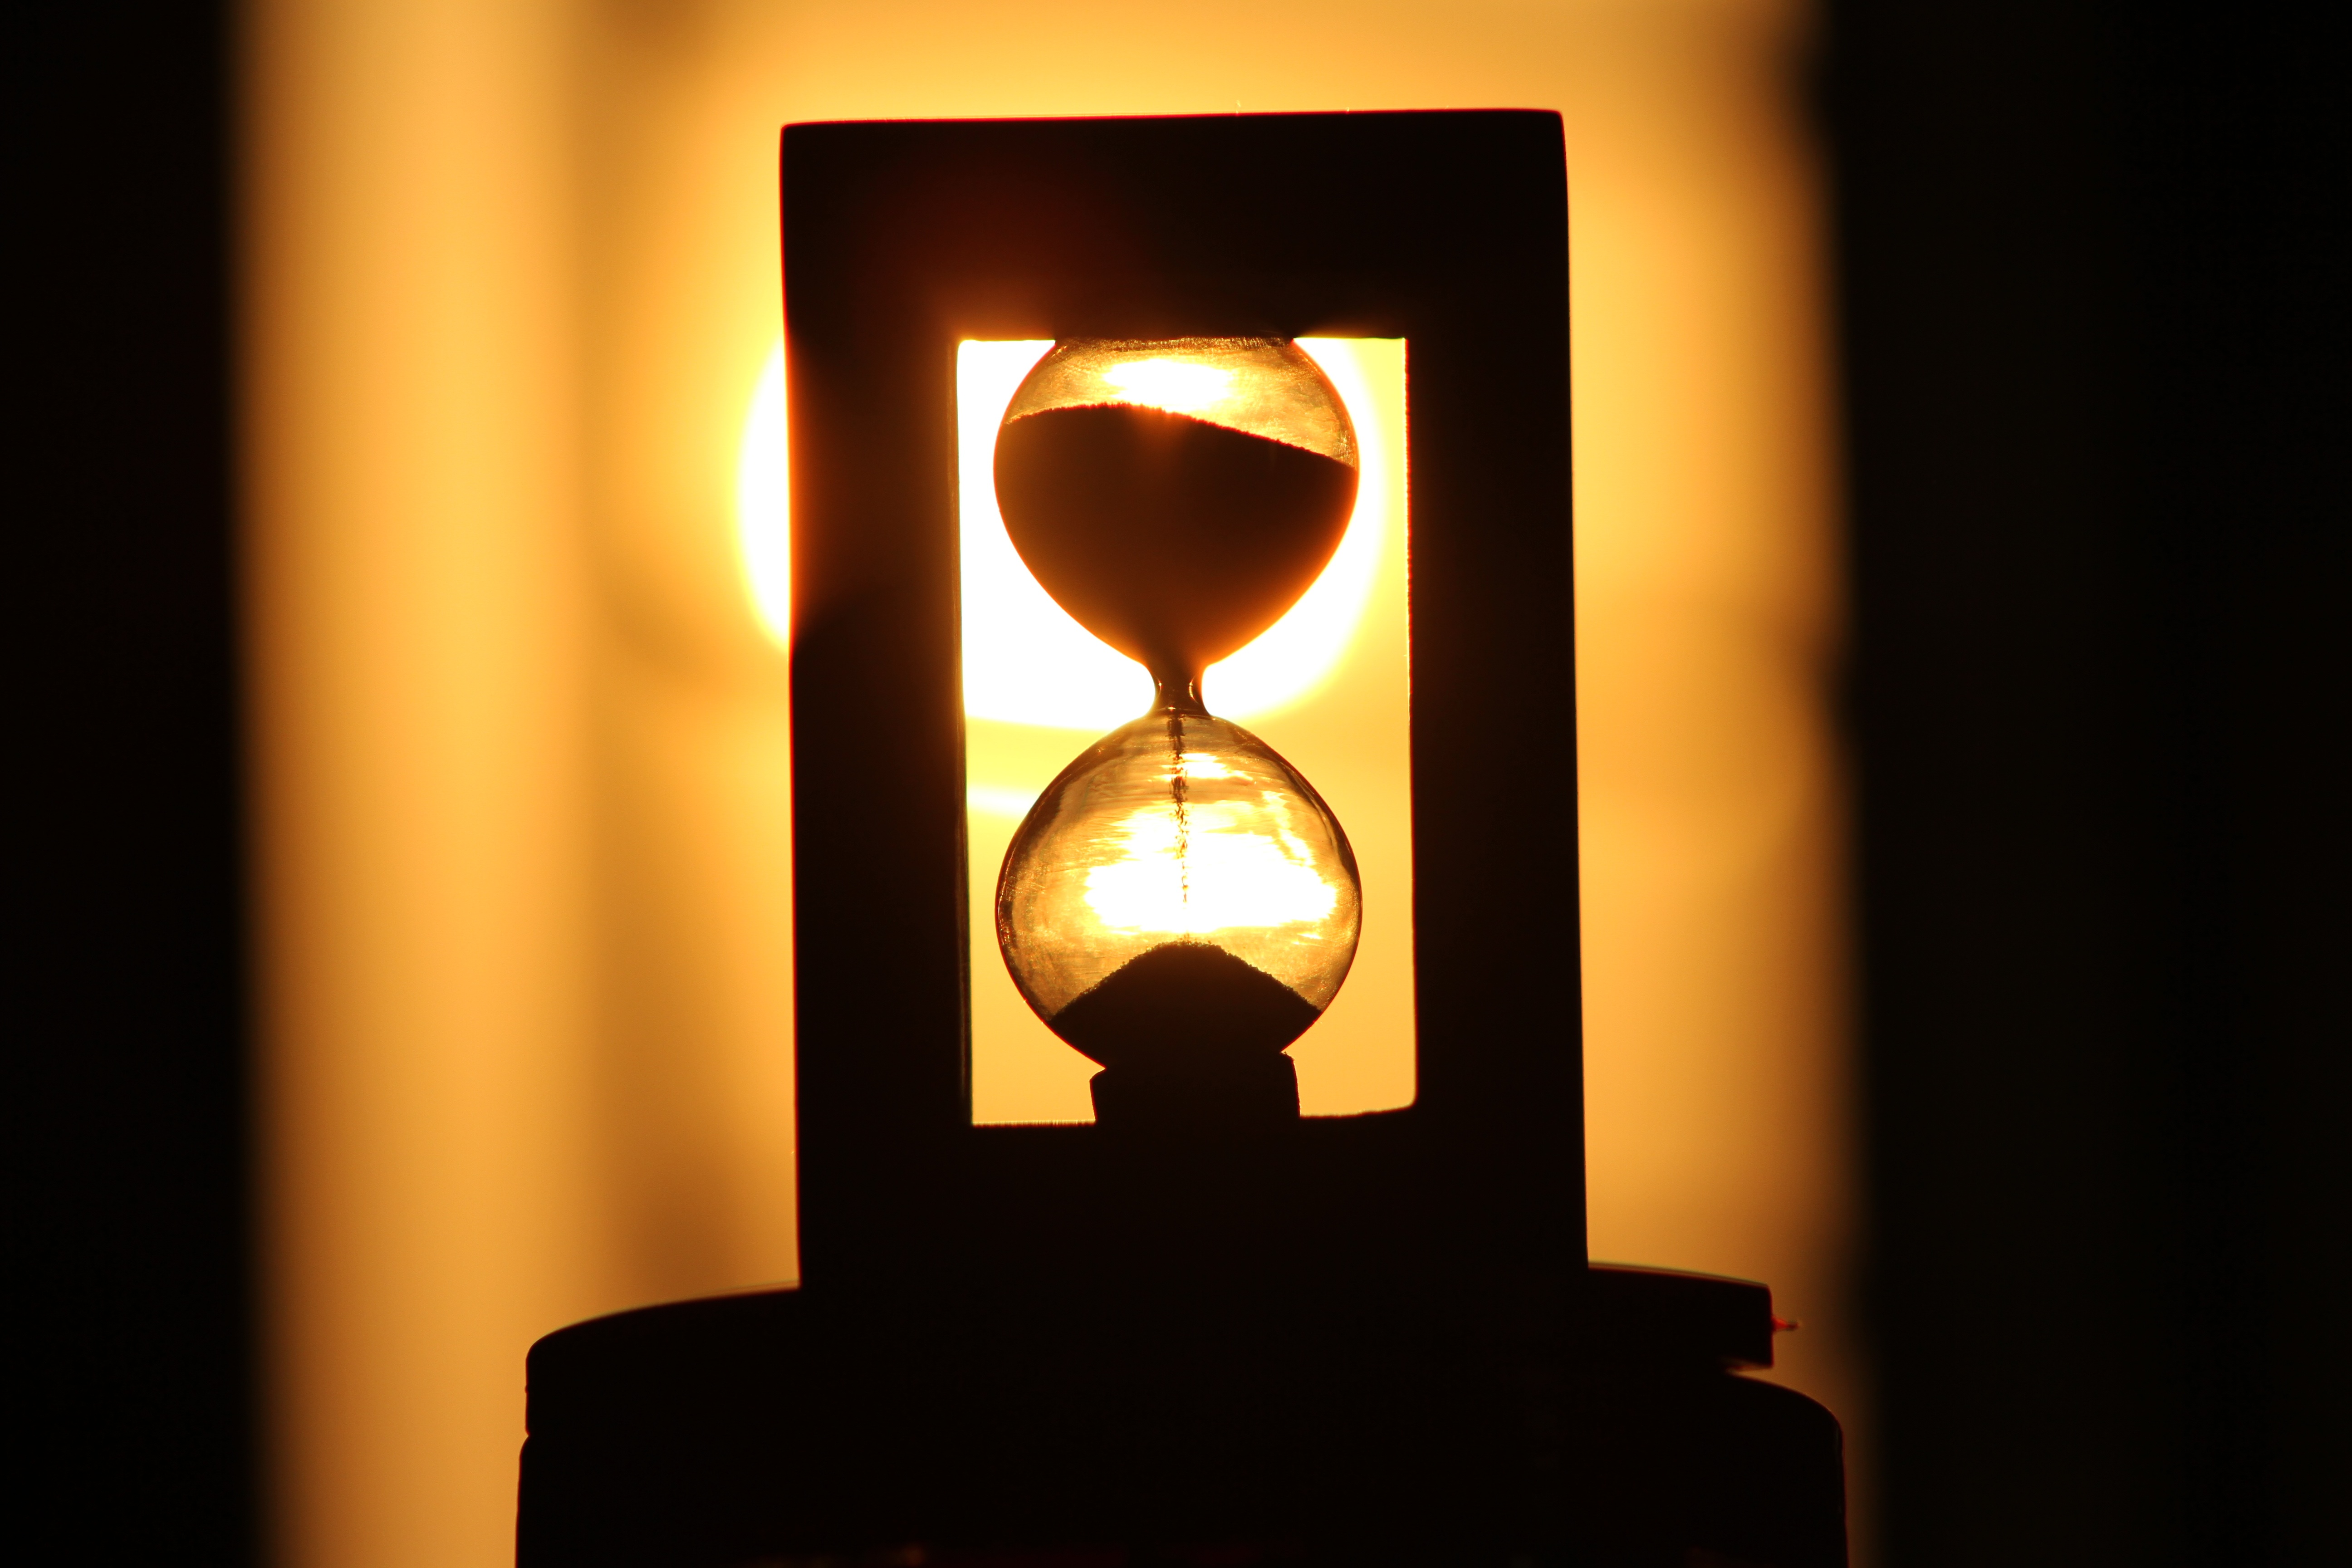
light, night, lantern, darkness, lamp, yellow, candle, lighting, light fixture, incandescent light bulb